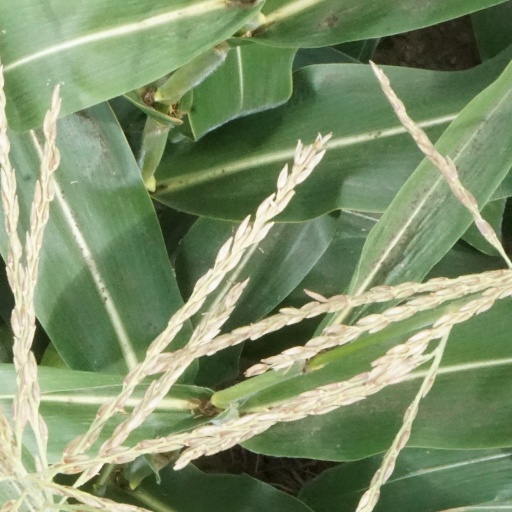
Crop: maize; corn